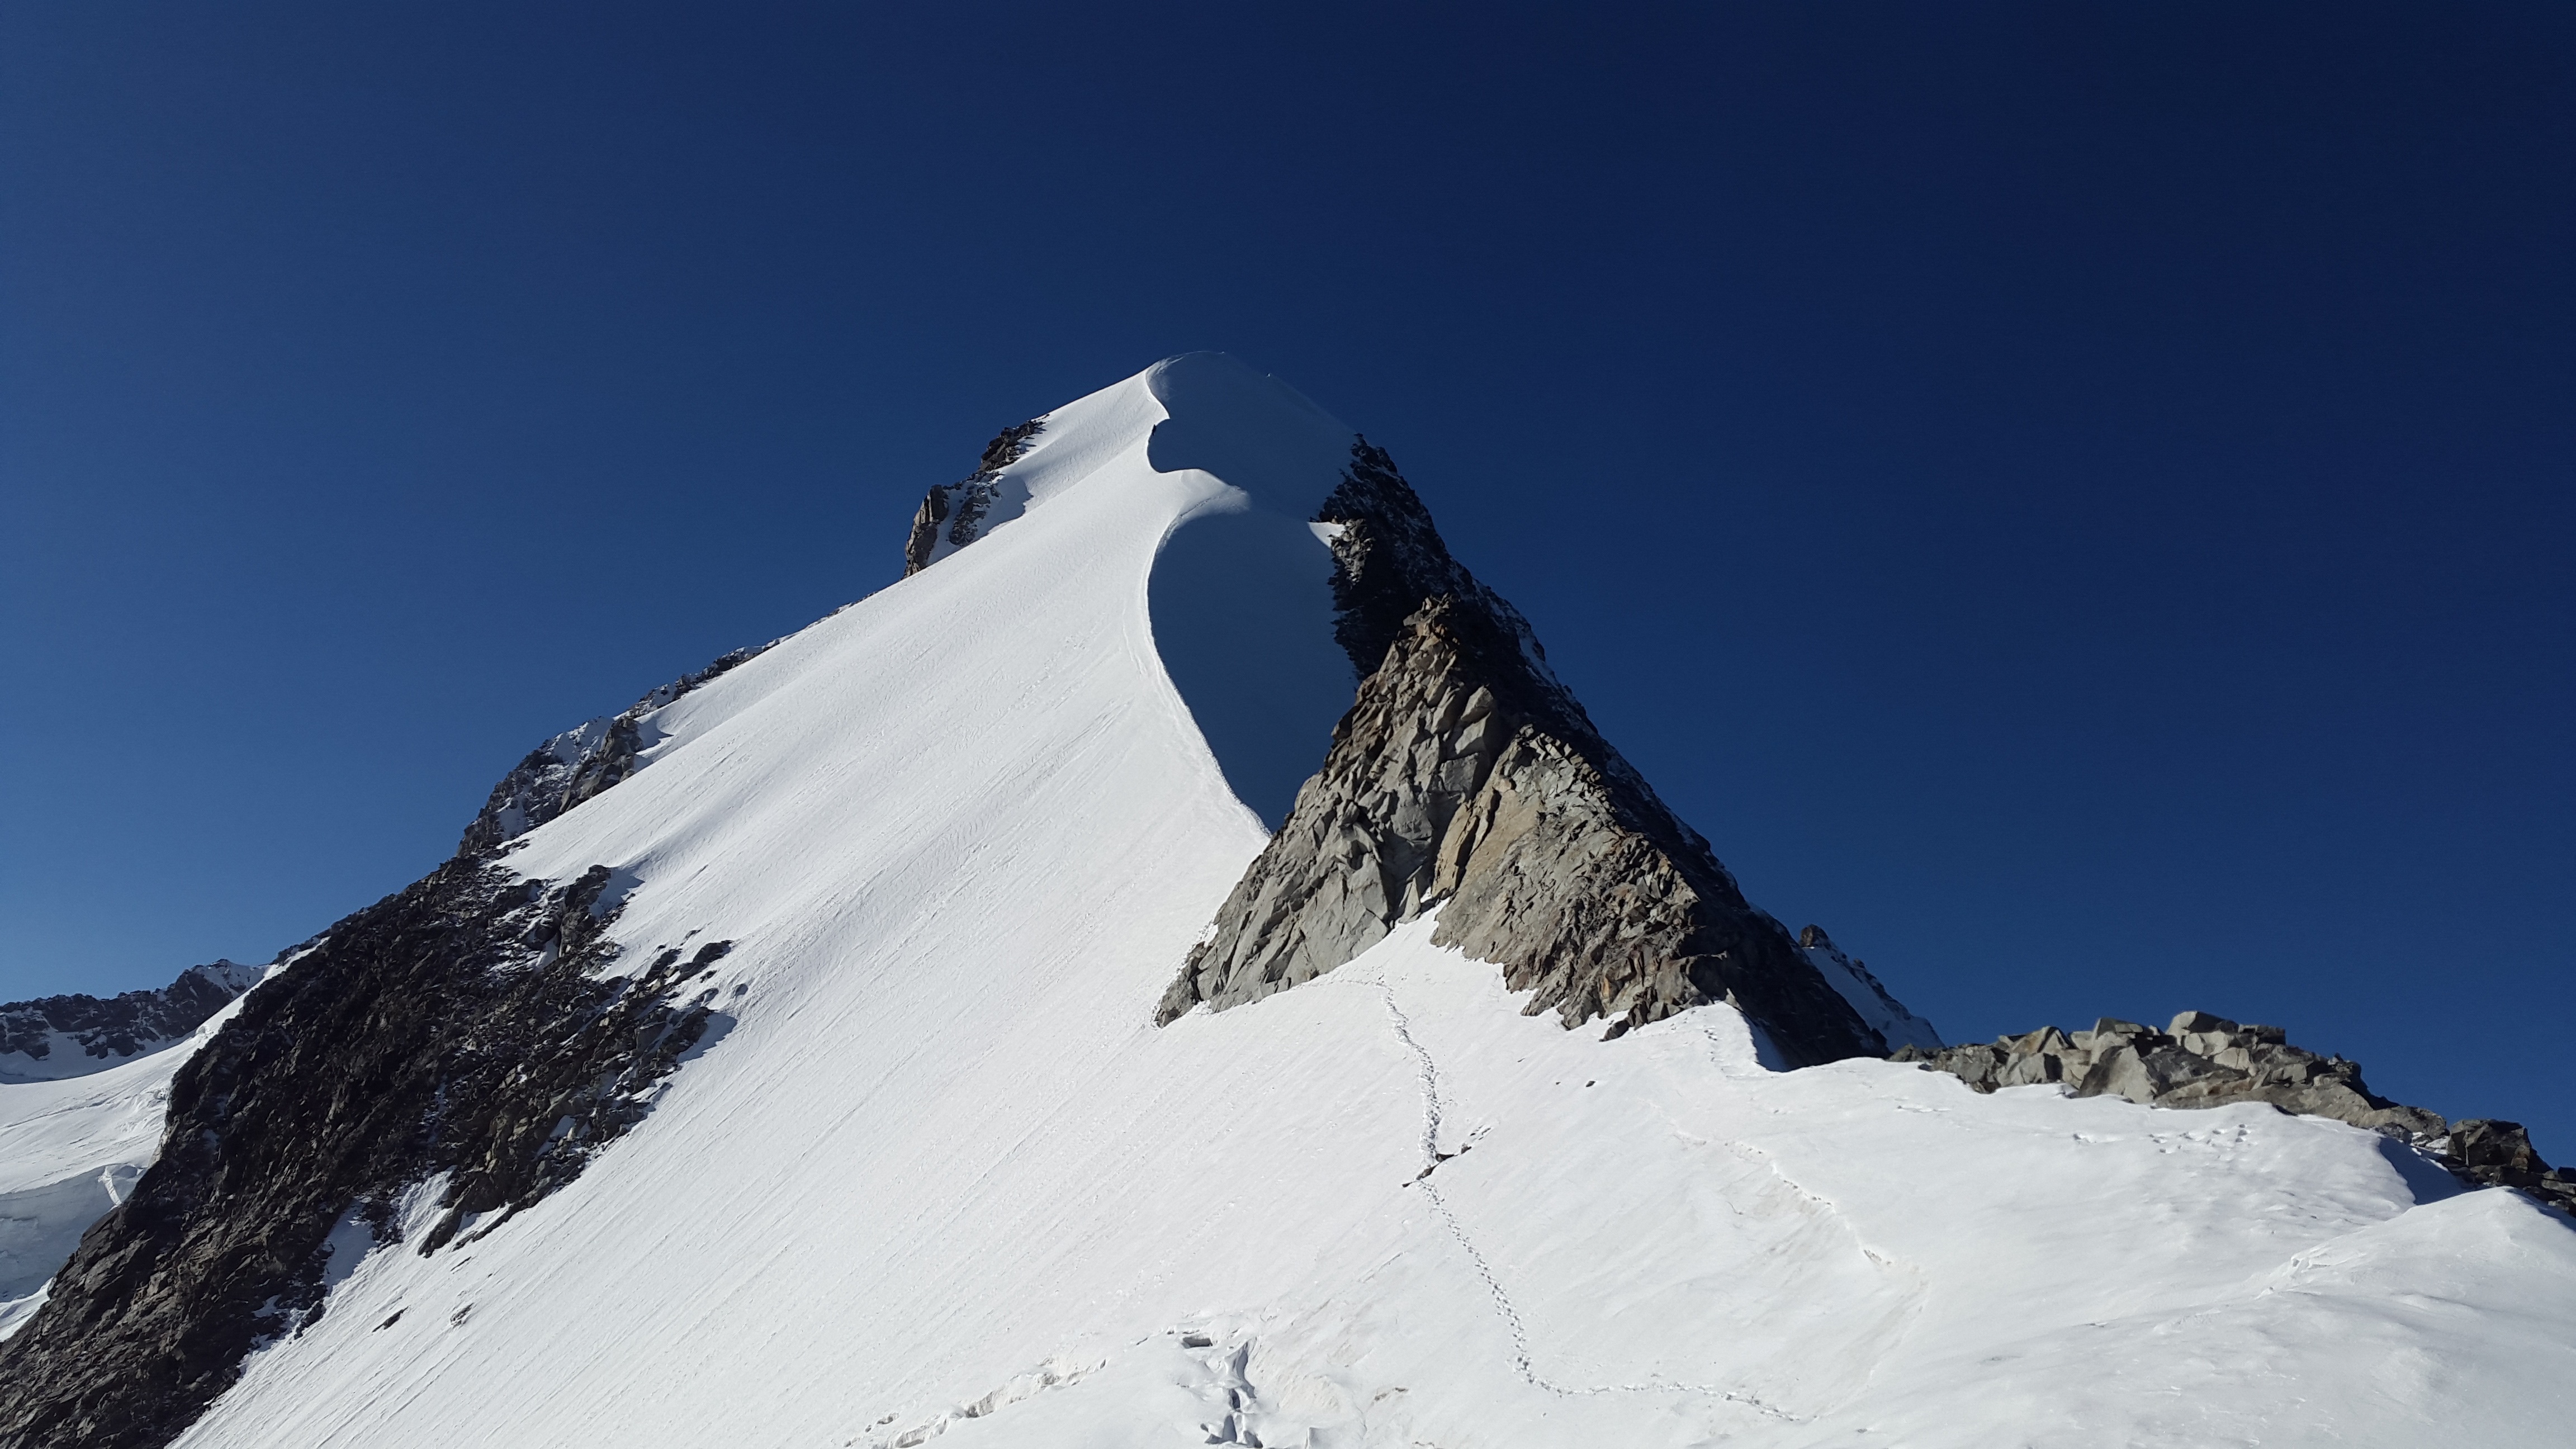
mountain, snow, winter, adventure, mountain range, glacier, weather, alpine, extreme sport, skiing, ridge, summit, sports equipment, mountaineering, winter sport, sports, mountains, alps, downhill, ski, footwear, switzerland, high mountains, graub nden, ski touring, piz bernina, biancograt, alpinism, bernina group, ski mountaineering, ski equipment, outdoor recreation, mountainous landforms, geological phenomenon, ar te